String Quartet No. 19 (Mozart)

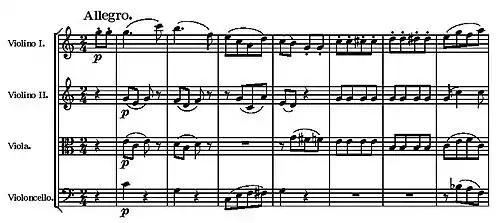
Start of fourth movement

The third movement is a minuet and trio in C major. The A is often ornamented with an appoggiatura G, continuing Mozart's interplay between these two notes. In the trio, the tonality shifts to C minor, returning the A to the fore. The cello's concluding melody in the trio highlights the vacillations between these notes. The texture is mercurial with unison passages often signaling a shift.